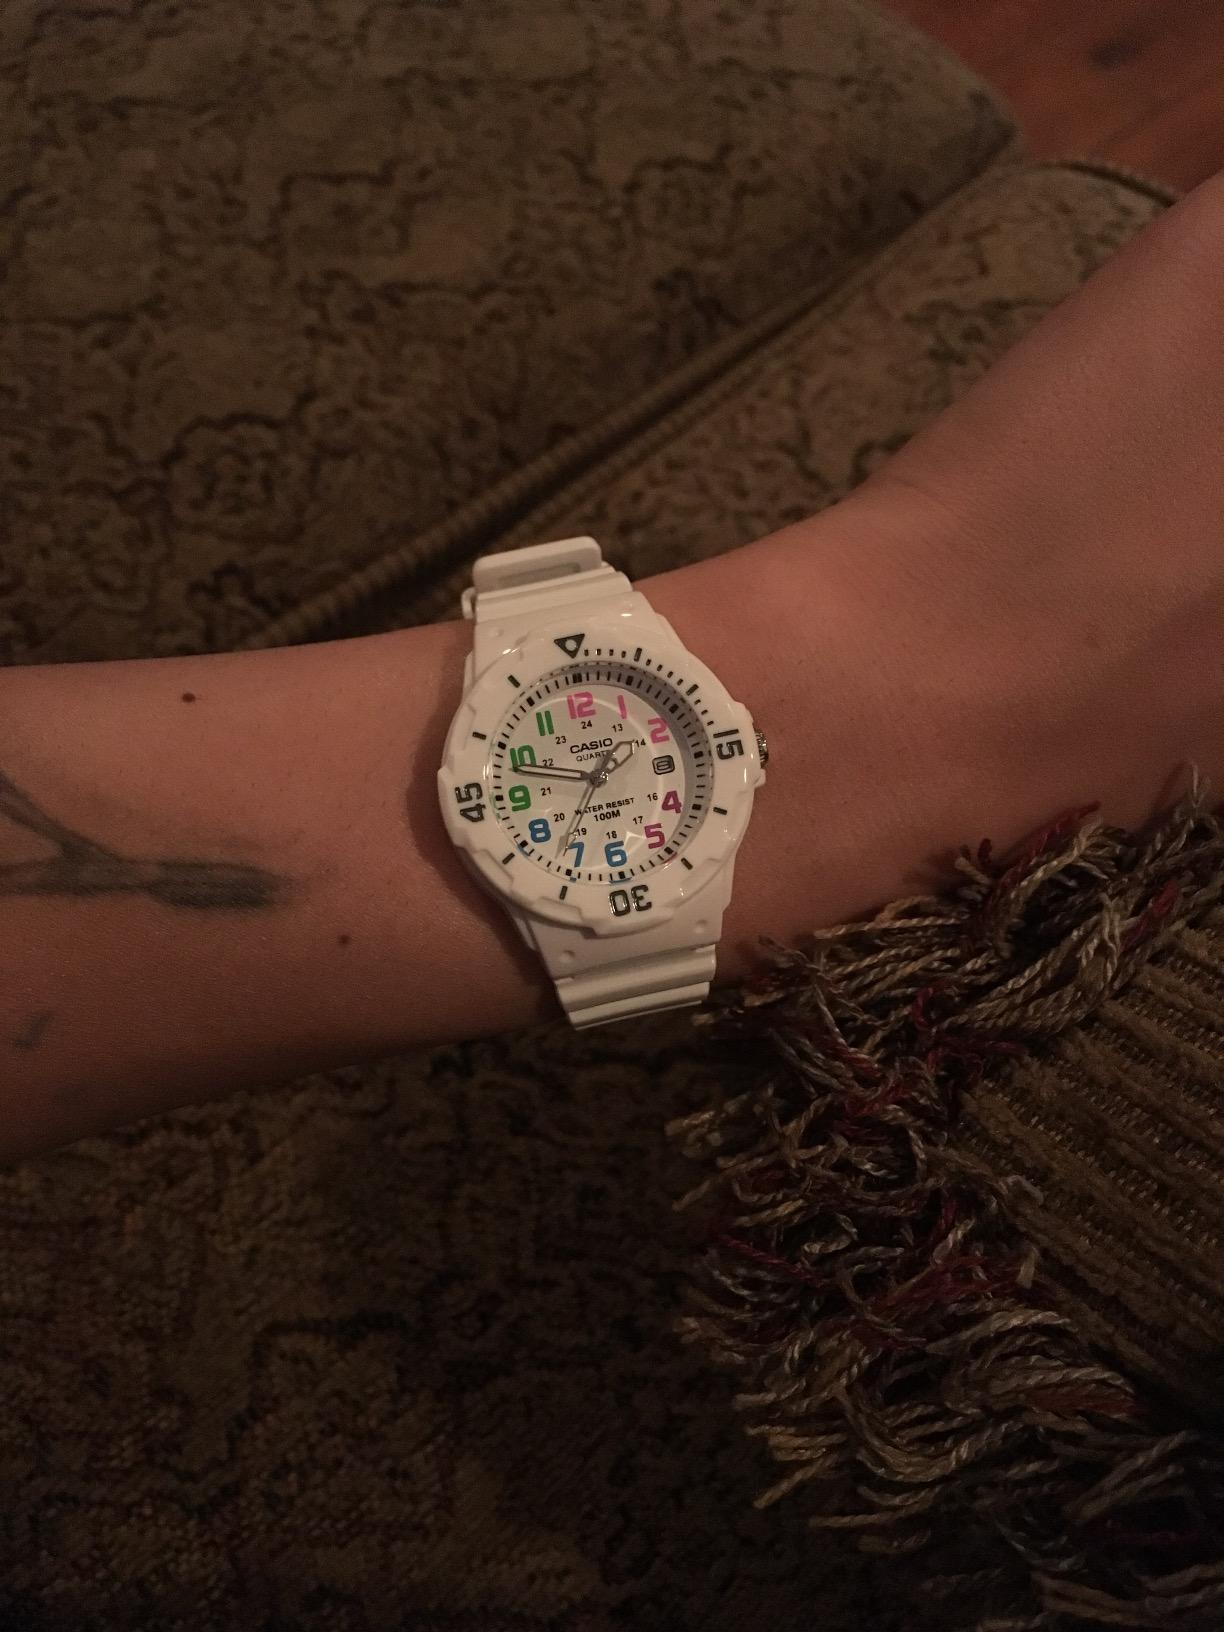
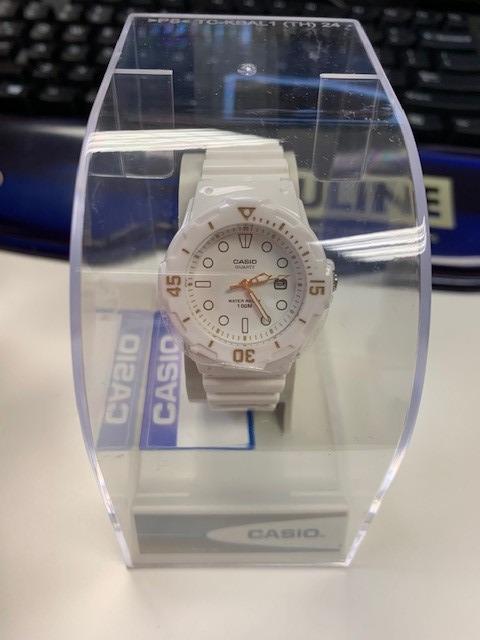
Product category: accessories_watch
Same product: yes